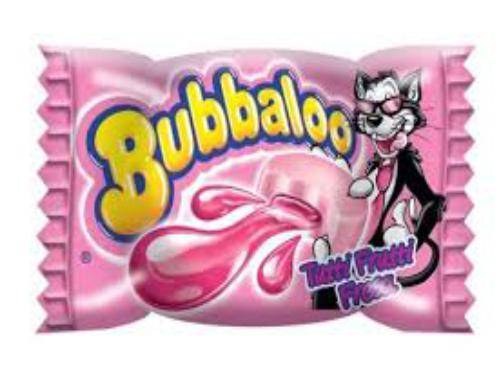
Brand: Bubbaloo
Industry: Food